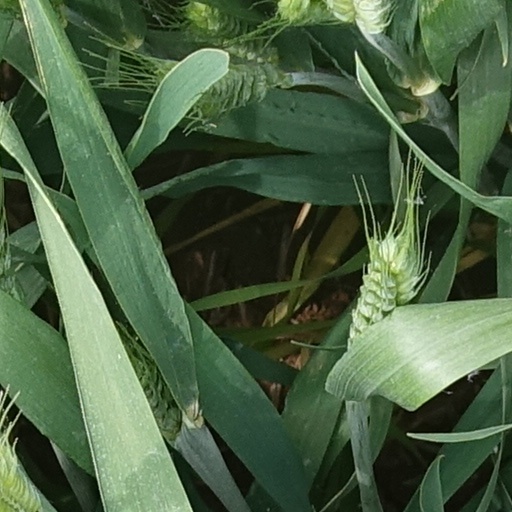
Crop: wheat